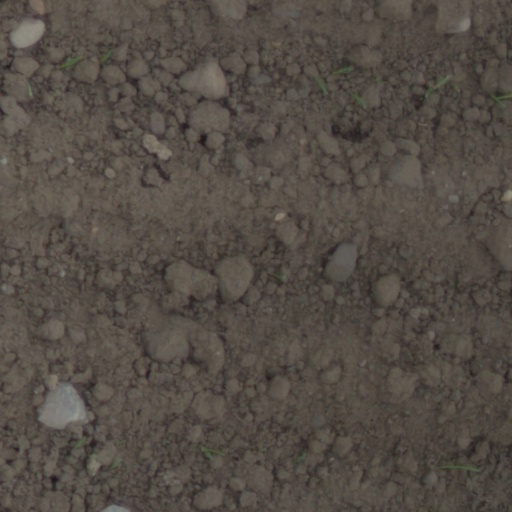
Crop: wheat